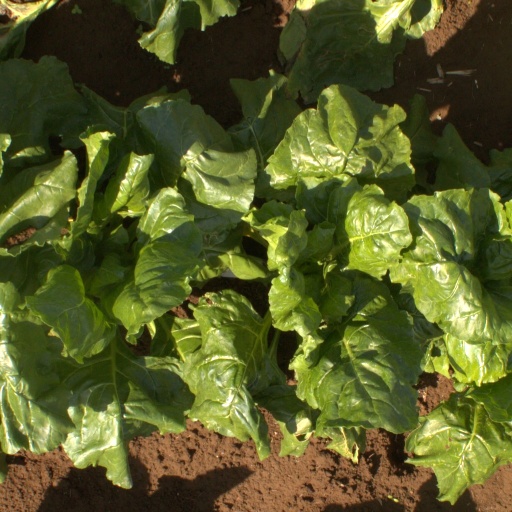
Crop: sugar beet